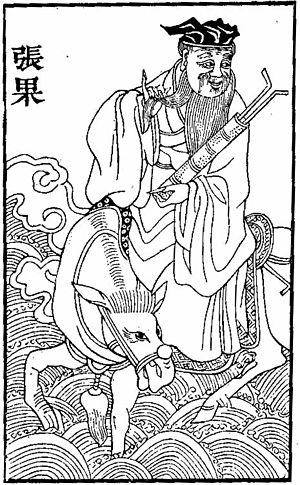
Zhāng Guǒ ou Zhāng Guǒ Lǎo / Tchang Kouo-lao / Chang Kuo-lao « Zhang Guo l’ancien » est un taoïste semi-légendaire de la dynastie Tang, alchimiste, devin et spécialiste des pratiques de longue vie, de la technique respiratoire fuqi en particulier. Il prétendait être si vieux qu’il aurait servi sous l’empereur Yao, d’où son surnom. Il se serait souvent nourri d’alcool médicinal dont il connaissait plusieurs recettes. Il a été divinisé et intégré au groupe des Huit immortels ; son anniversaire divin est le 23ᵉ jour du 11ᵉ mois lunaire.